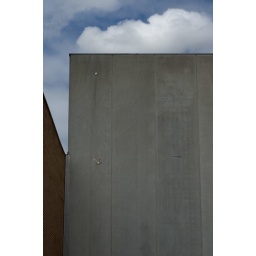
I was interested in the way the cloud was capping the wall, and didn't notice the bird until I got home and uploaded the file.